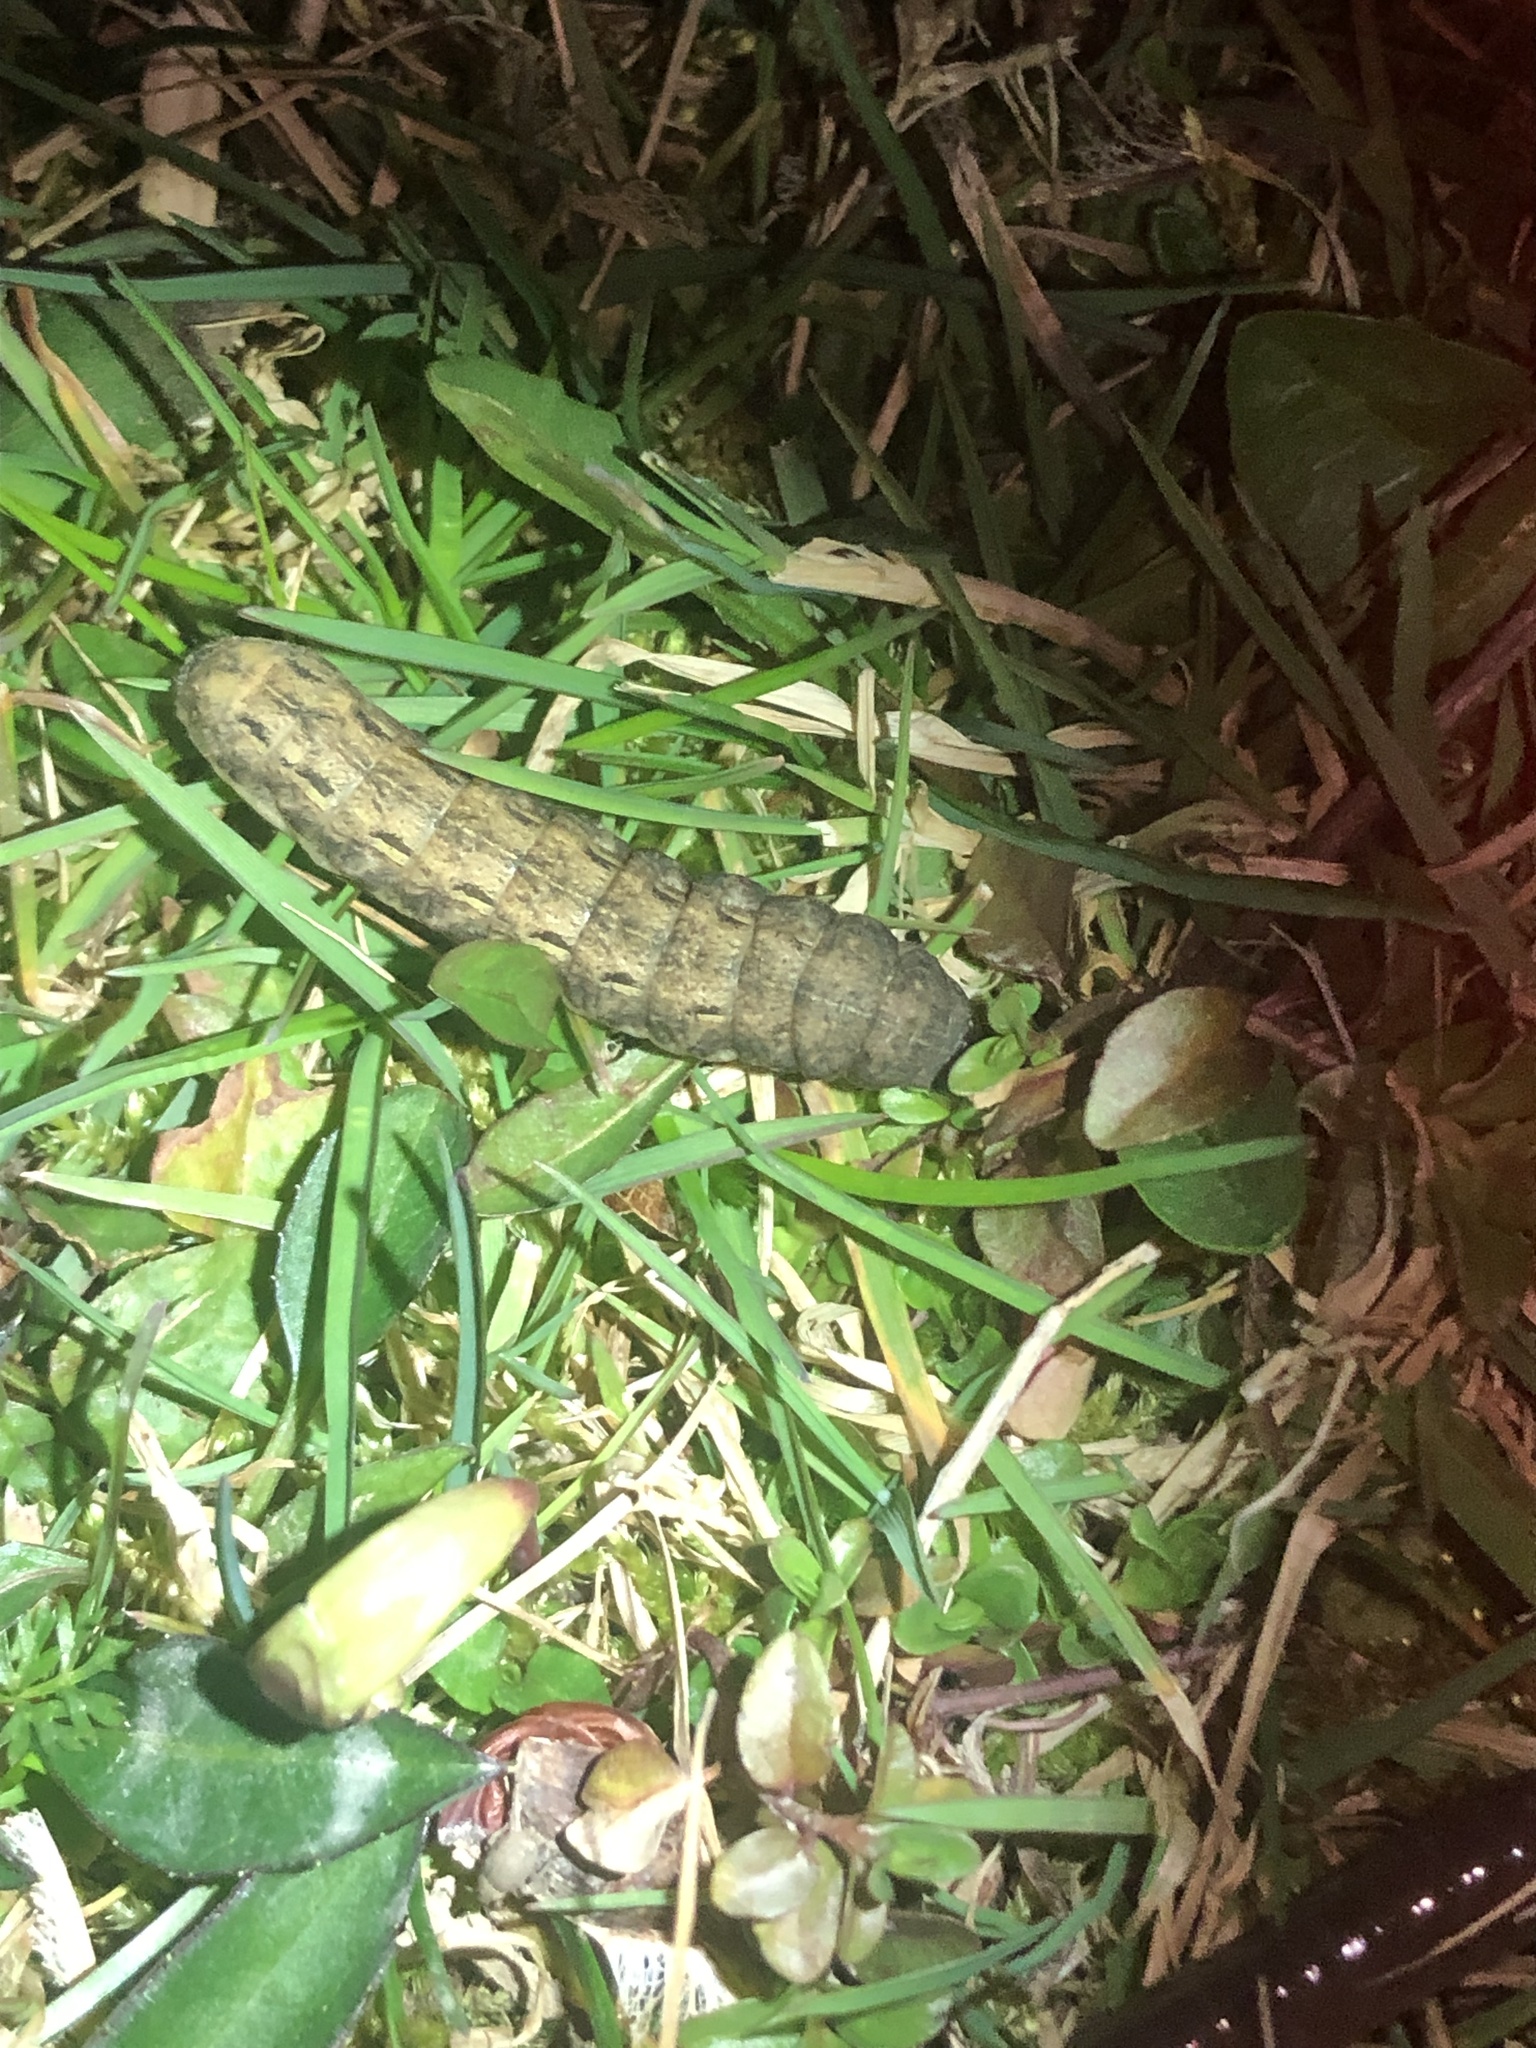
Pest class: cutworms